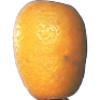
Label: kumquats